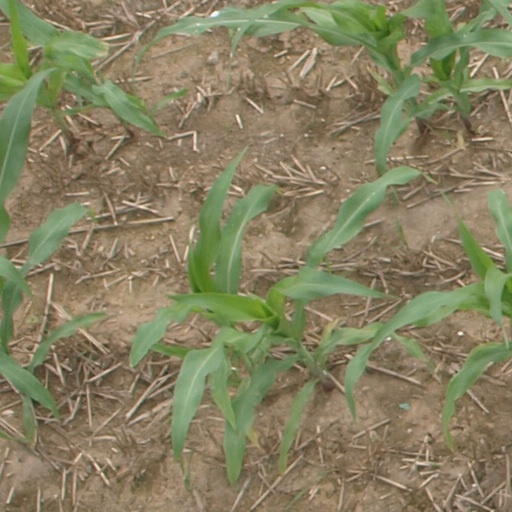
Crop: maize; corn